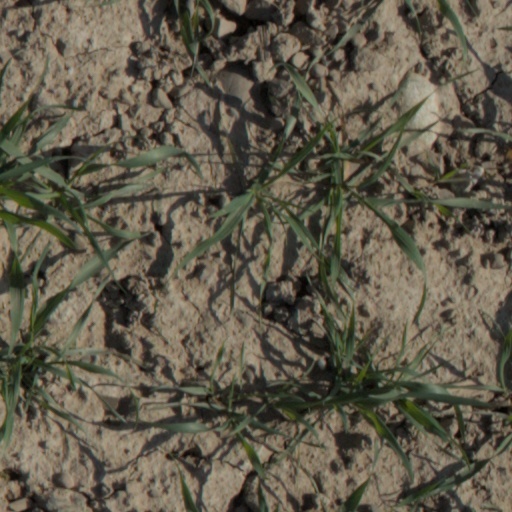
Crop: wheat